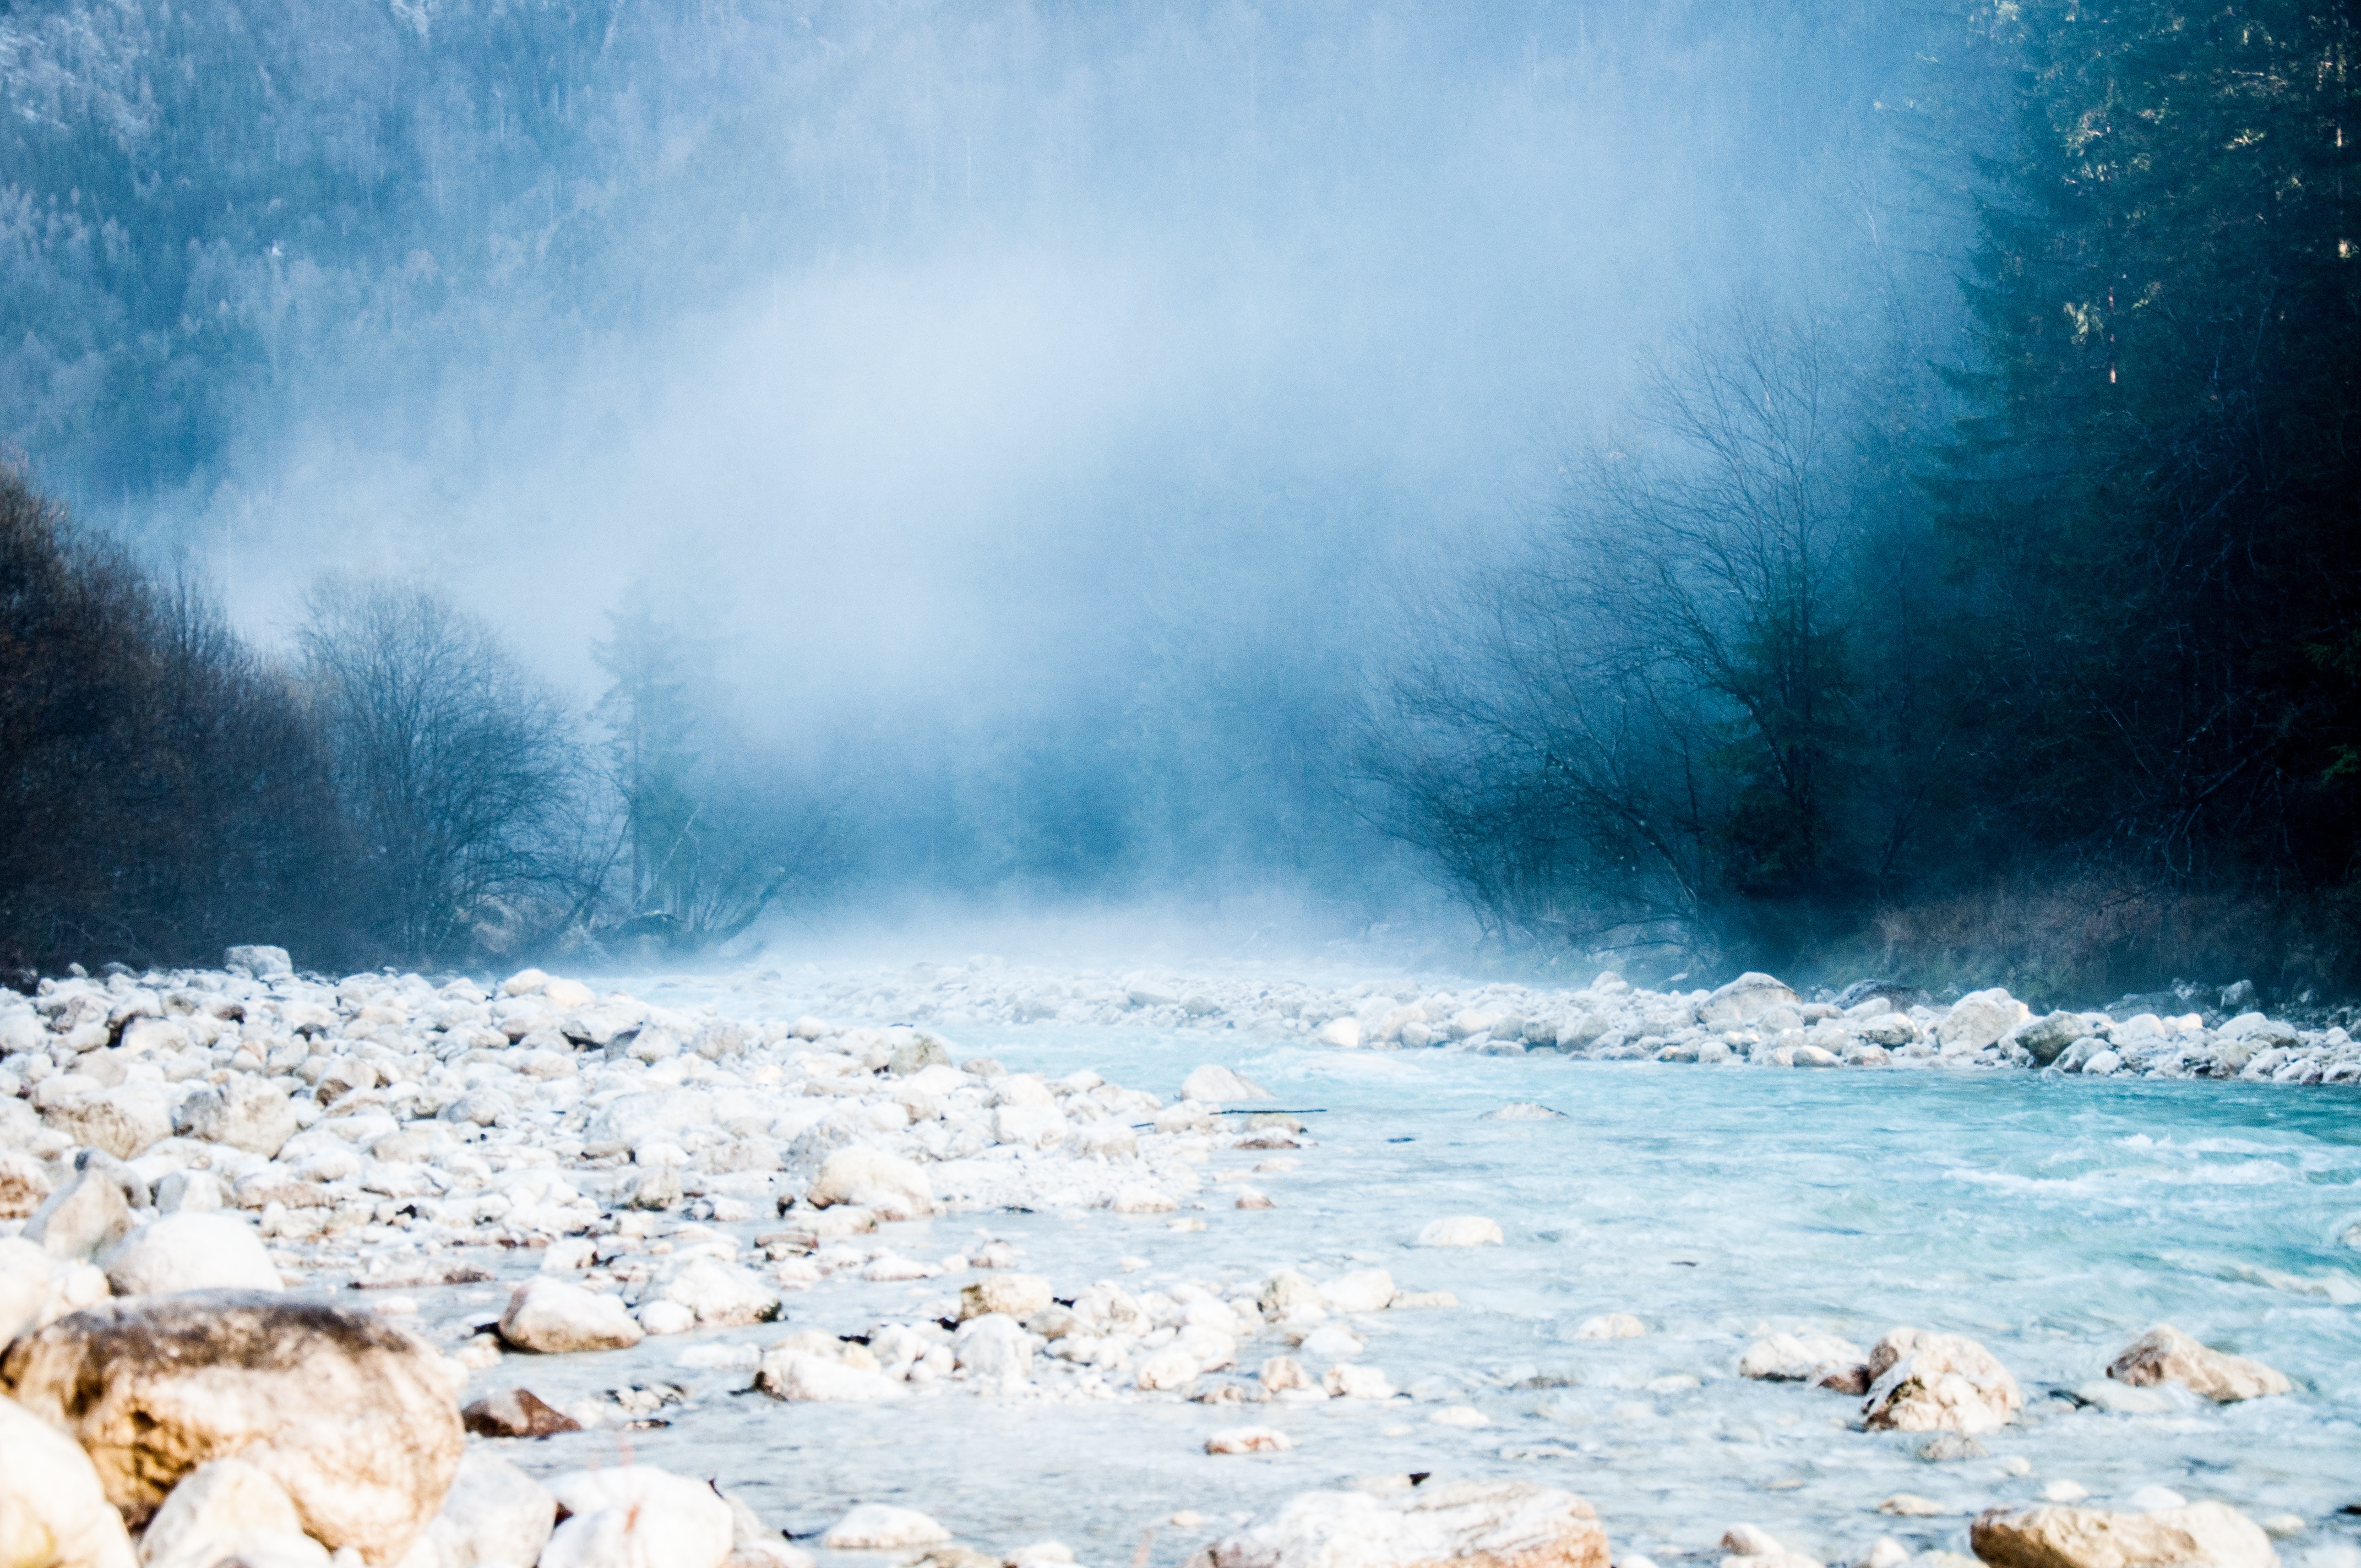
sea, water, nature, rock, snow, winter, fog, mist, sunlight, morning, wave, frost, river, stream, ice, weather, rapid, season, body of water, freezing, geographical feature, atmospheric phenomenon, wind wave